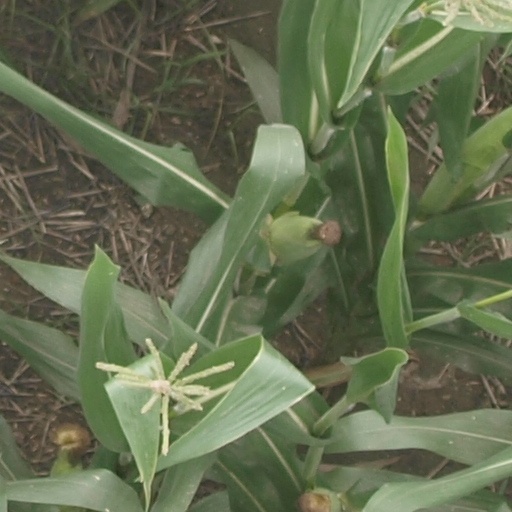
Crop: maize; corn